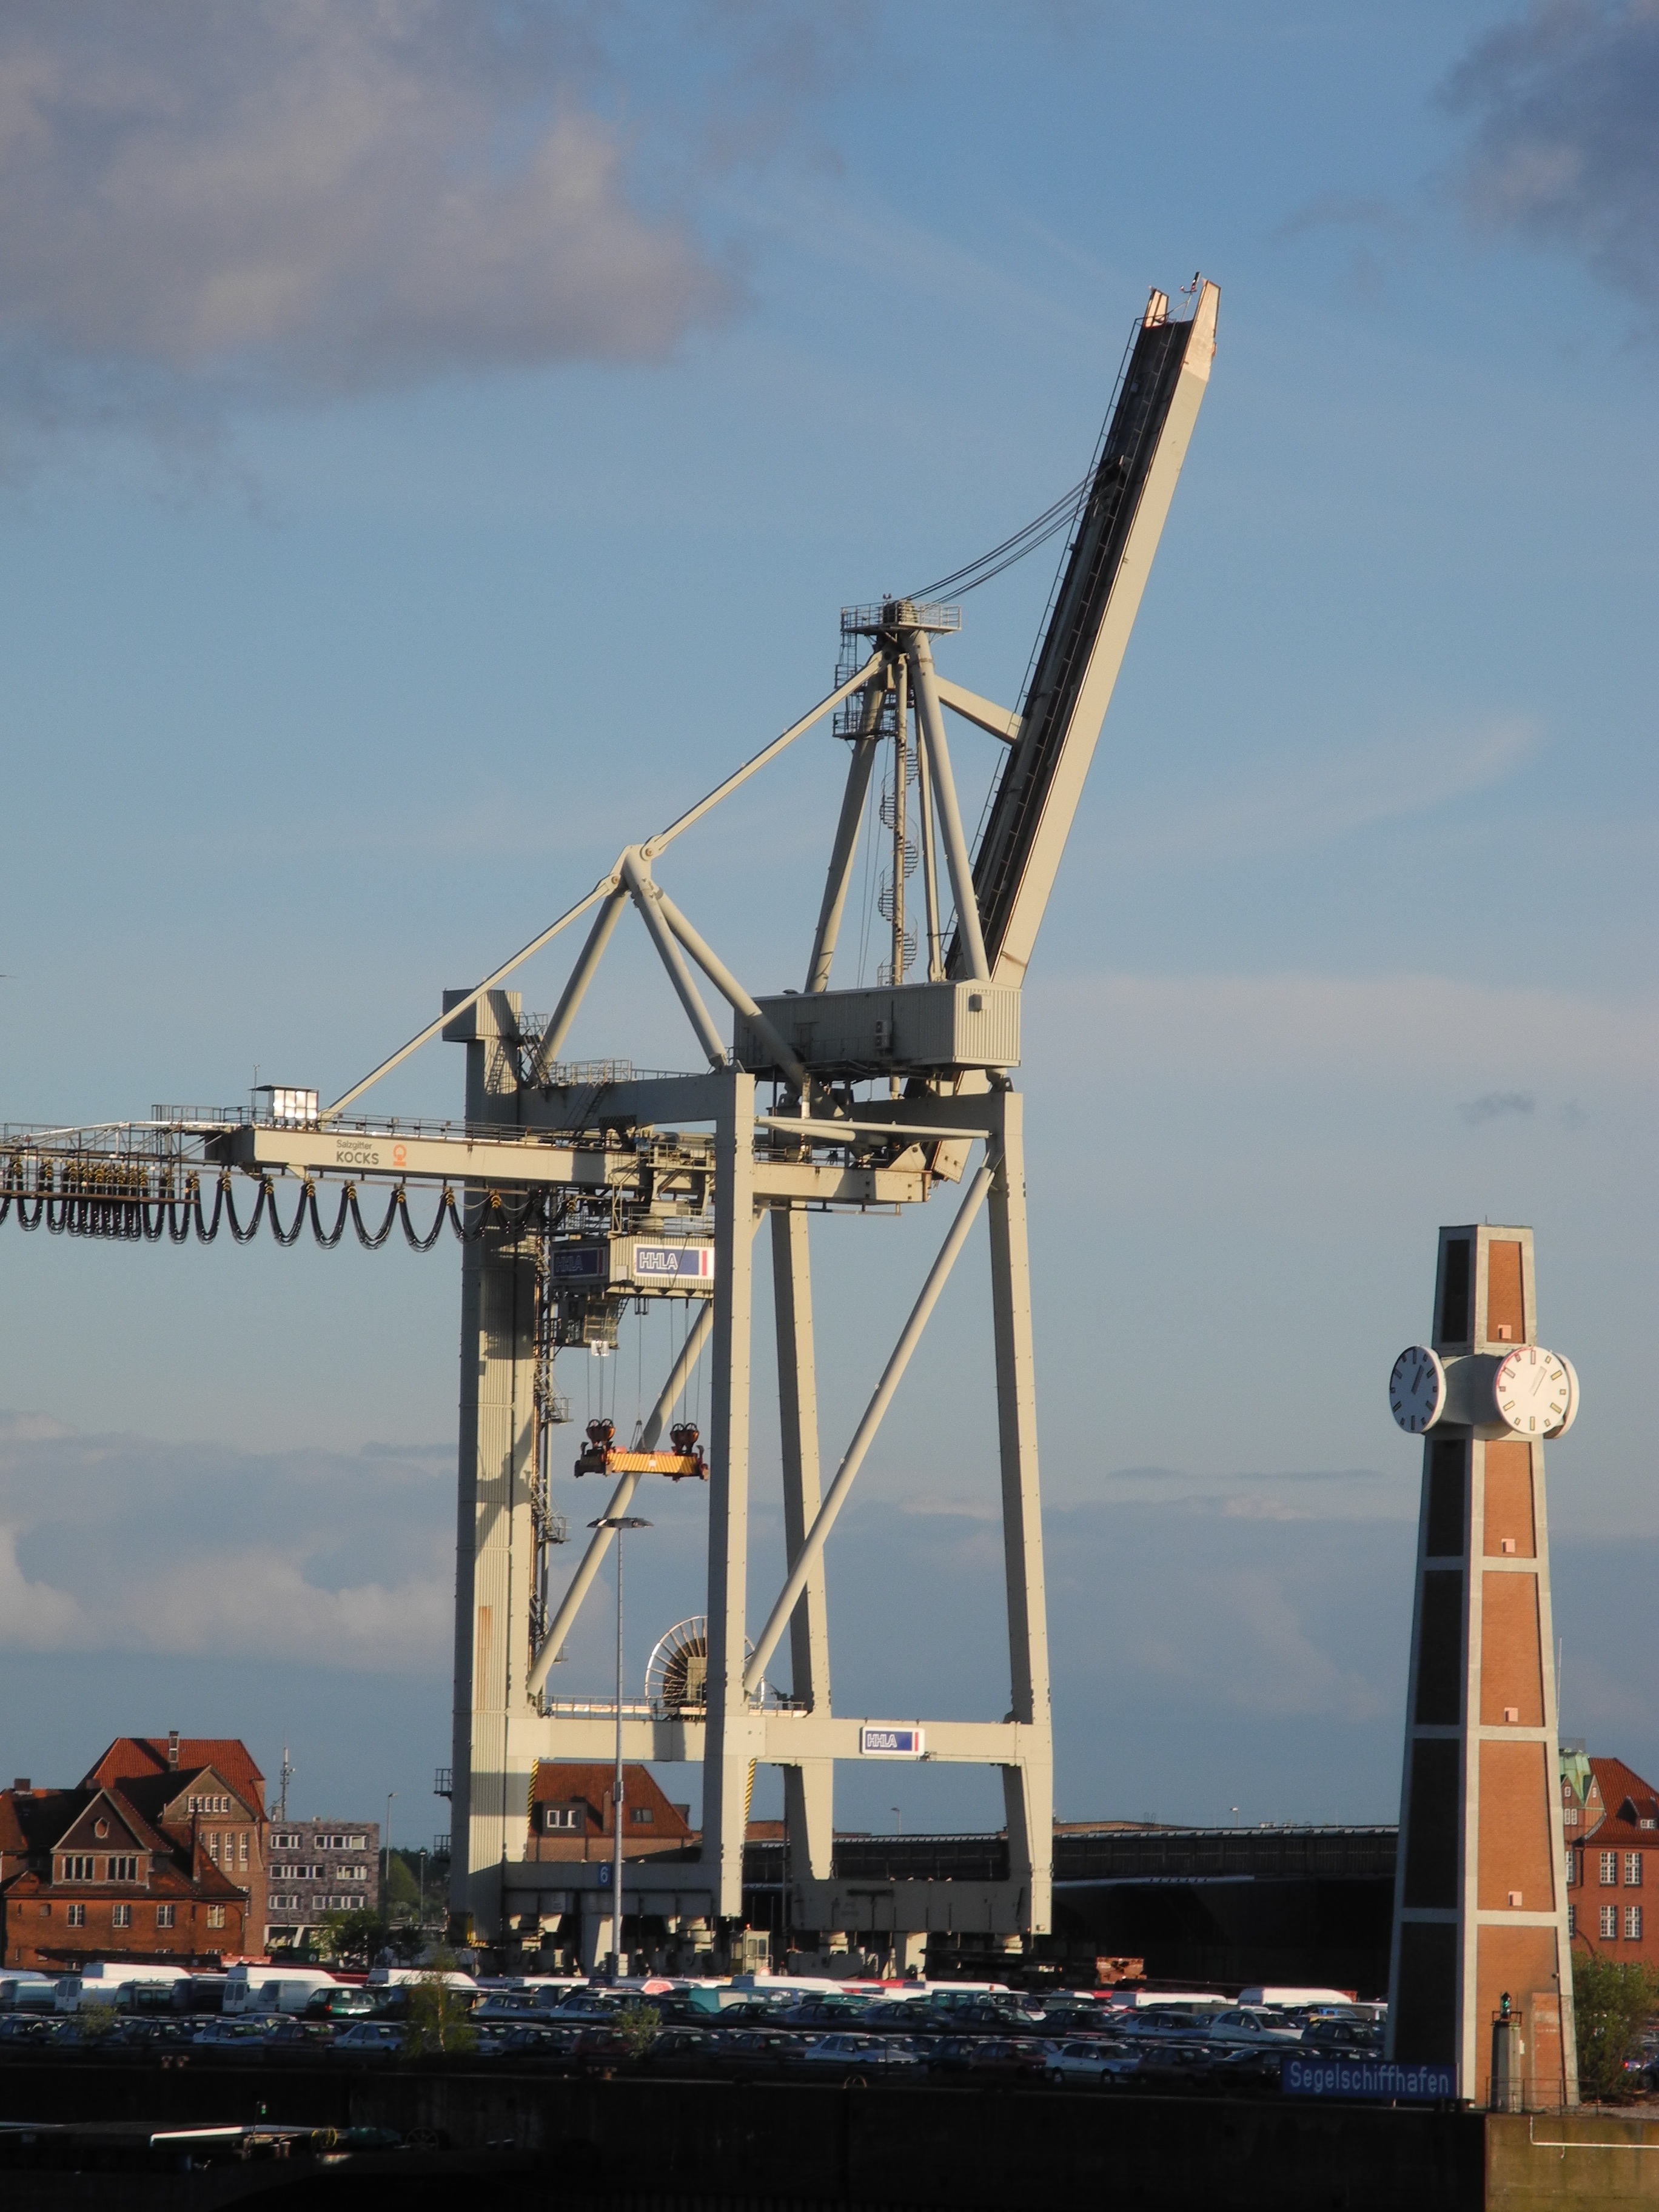
wind, transport, vehicle, mast, landmark, industry, port, container, crane, elbe, hamburg, hanseatic city, harbour city, landungsbr cken, construction equipment, please donate, coffee donation, paypal, please appreciate, container gantry crane, finkenwerder, tide level, level stands